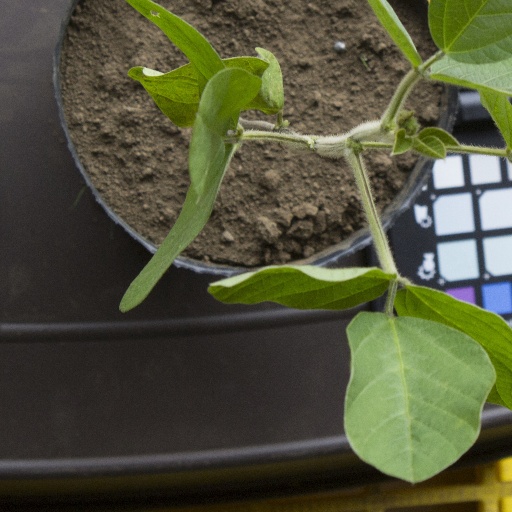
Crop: soybean